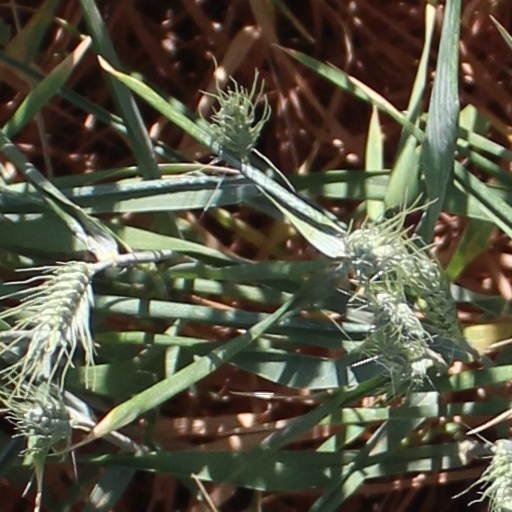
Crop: wheat